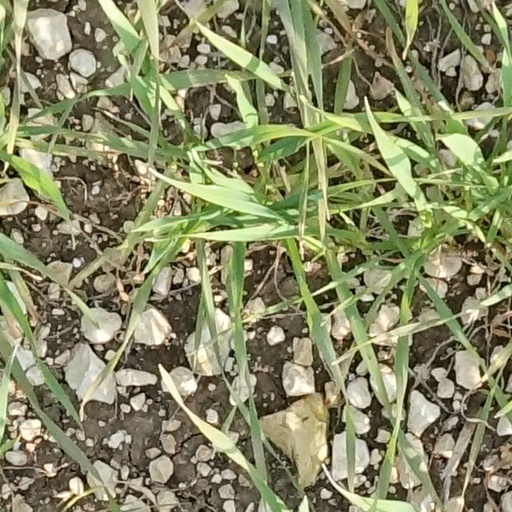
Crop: wheat